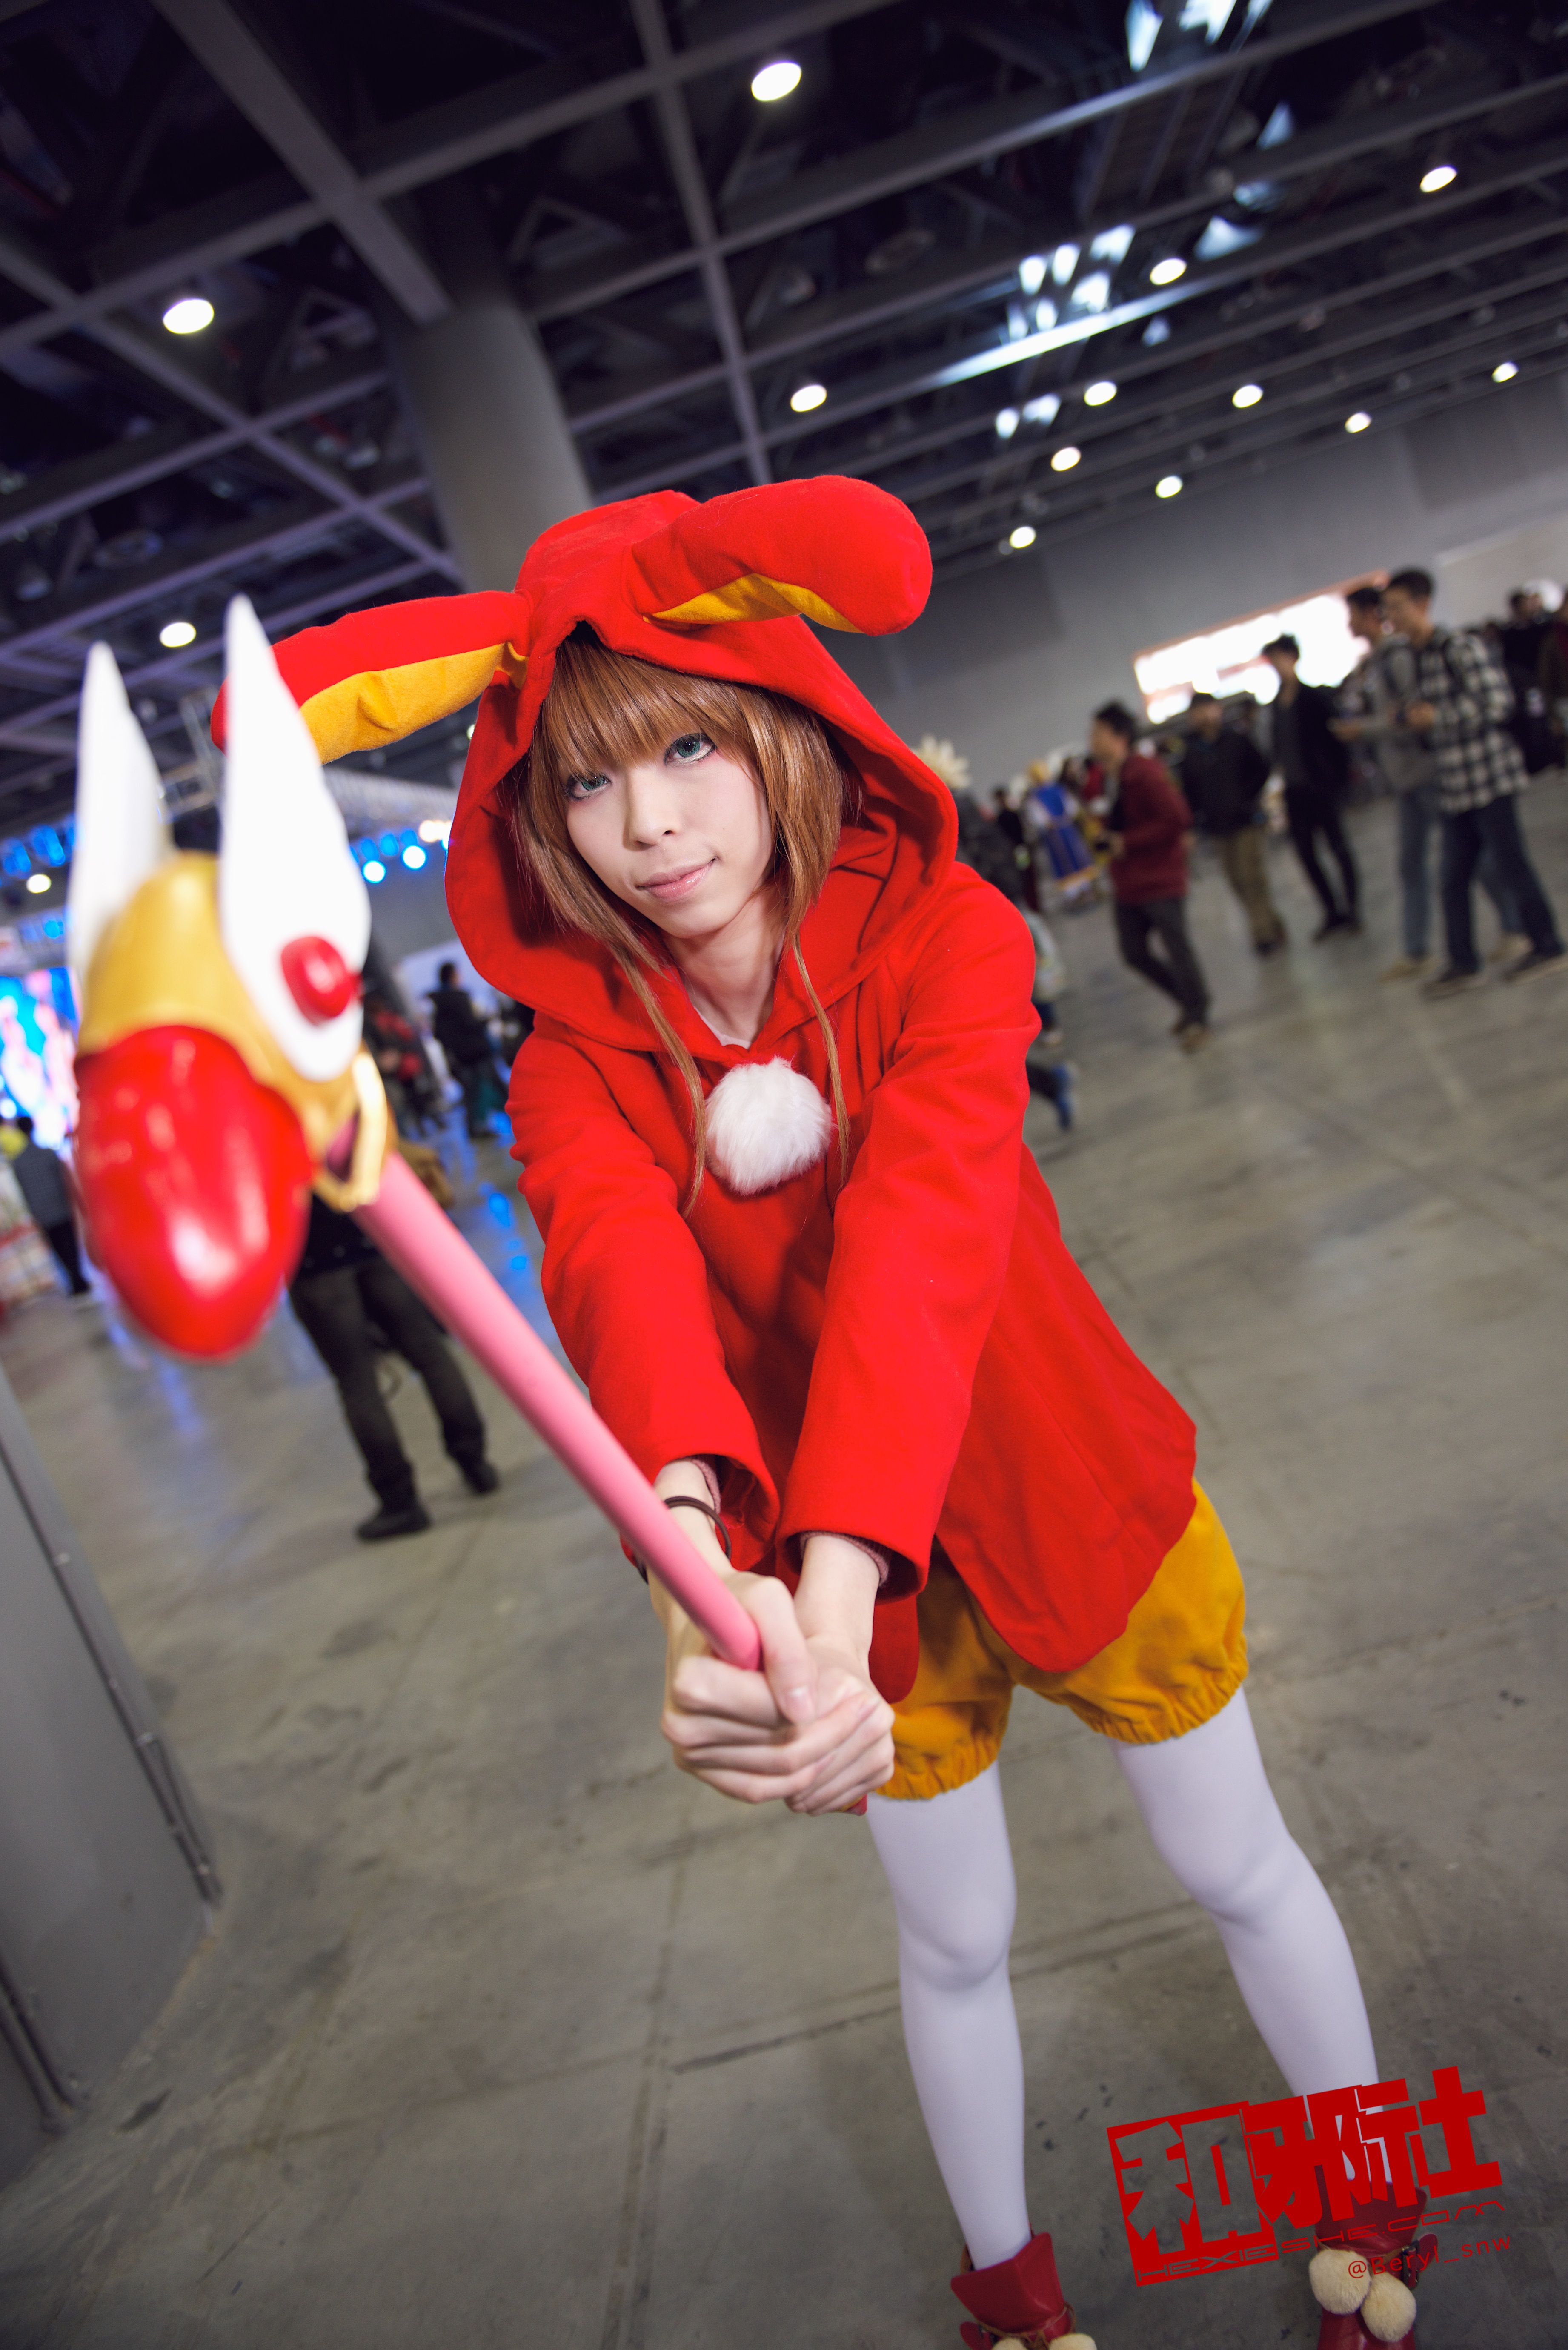
girl, play, cute, portrait, nikon, clothing, cosplay, girls, japanese, f28, 2470, costume, pantyhose, d800e, anime, comic, comiccon, convention